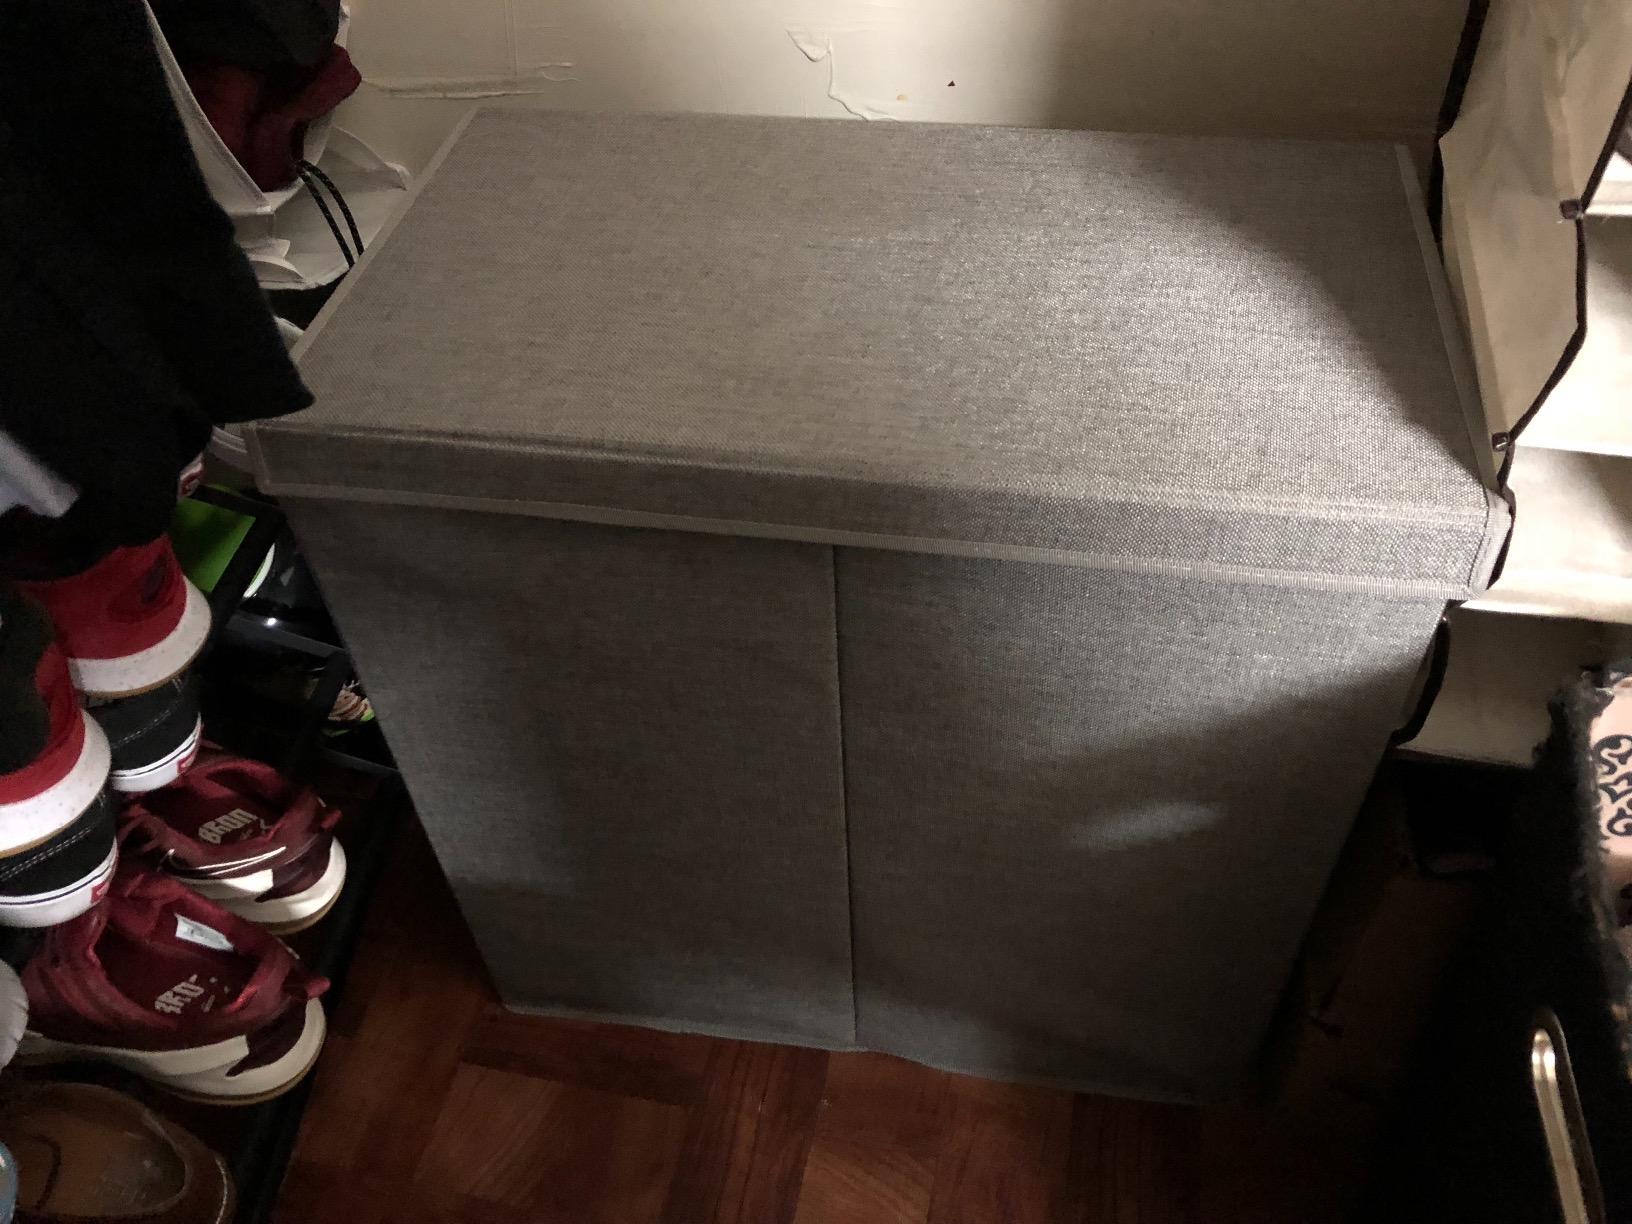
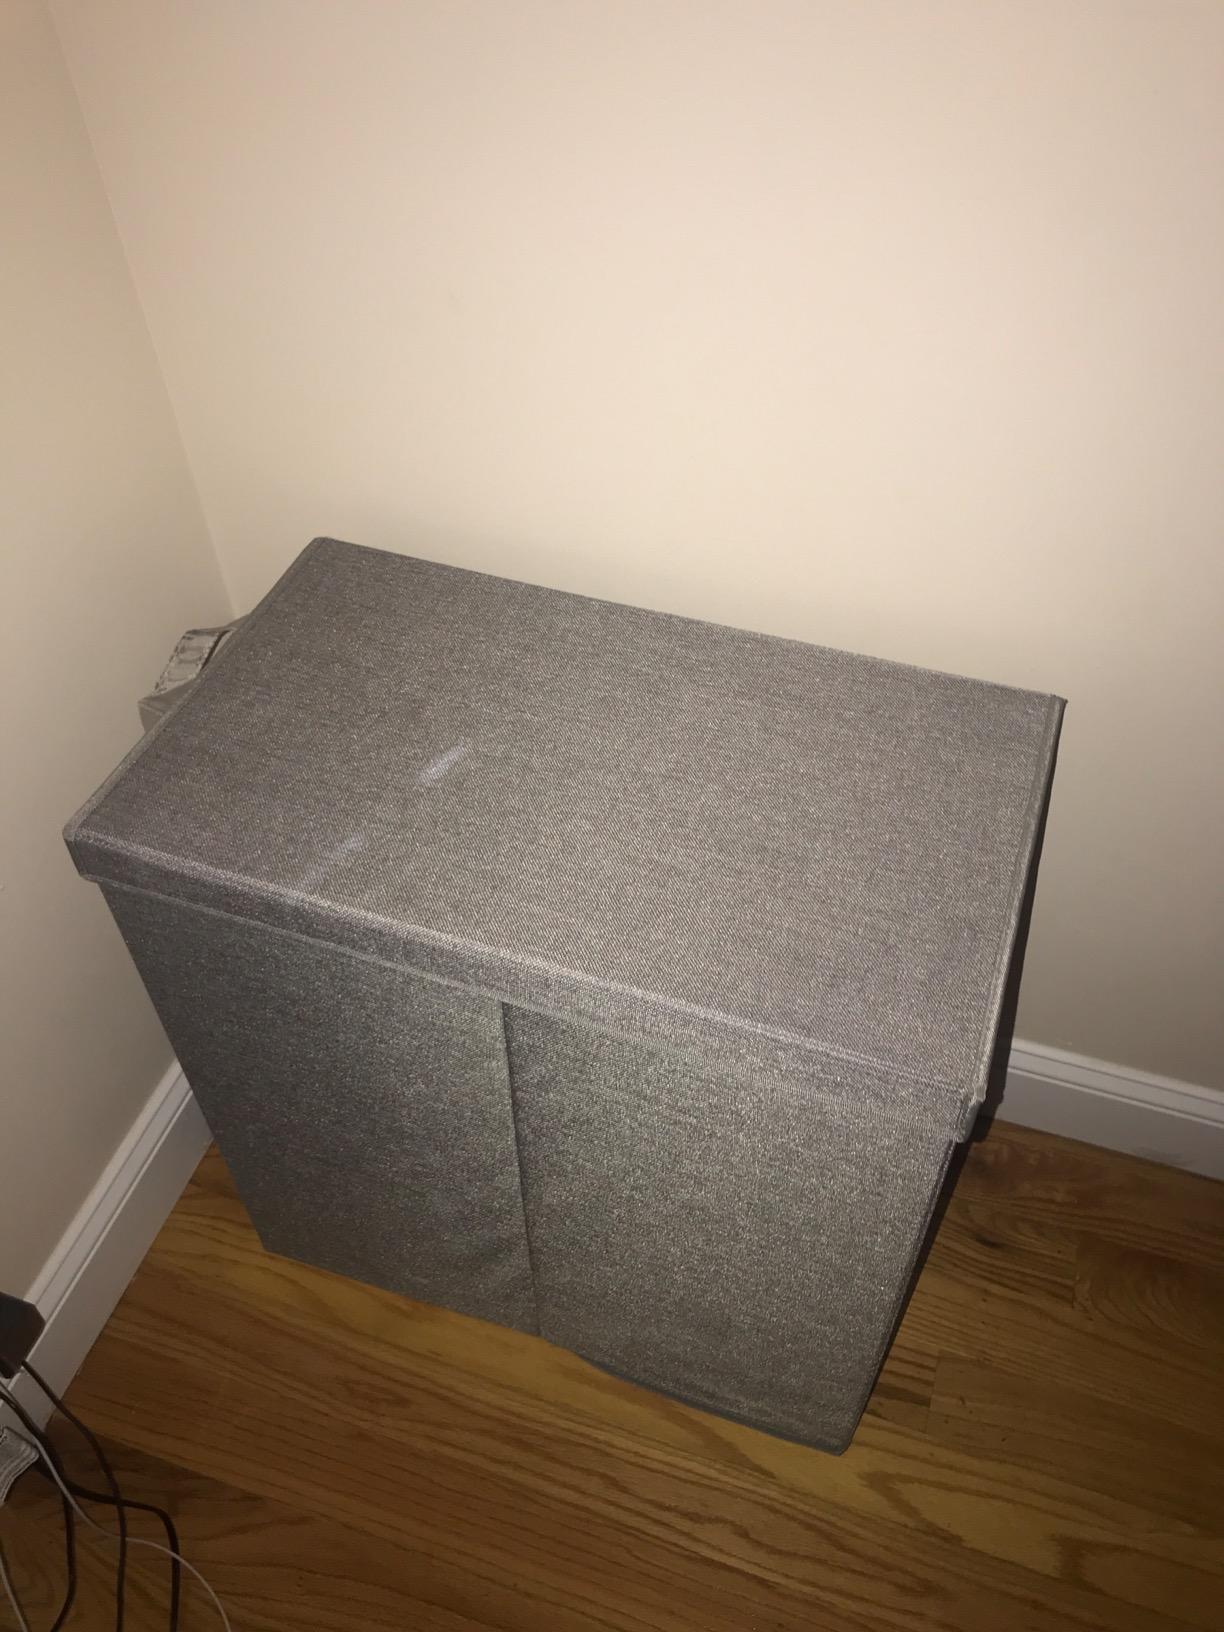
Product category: items_hamper
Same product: yes